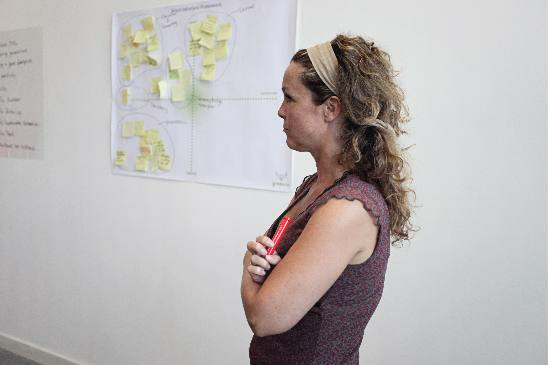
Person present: Yes